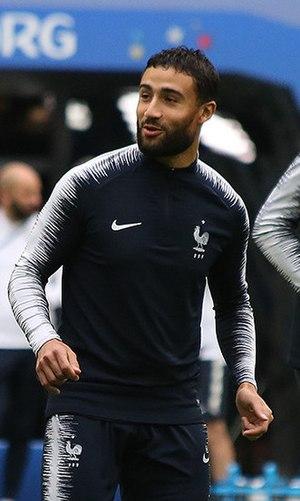
Nabil Fekir, né le 18 juillet 1993 à Lyon, est un footballeur international français, qui après avoir joué pour son club formateur l'Olympique lyonnais pendant six saisons au niveau professionnel, évolue depuis 2019 au poste de milieu offensif pour le Real Betis.